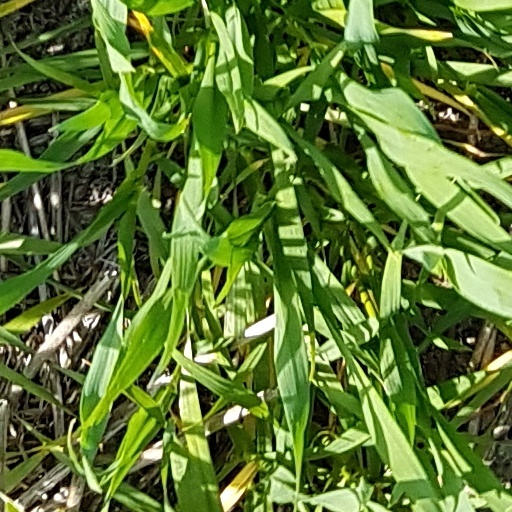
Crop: wheat